Naloxone

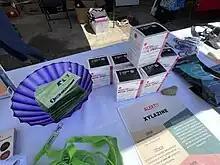
Free Narcan and test strips at a community event in Hopland, California.

Administration of naloxone to somebody who has used opioids may cause rapid-onset opioid withdrawal.